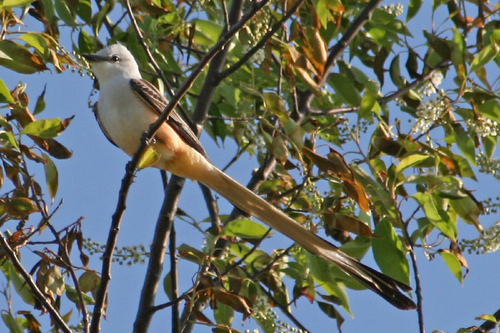
white breasted bird with very long tail medium flat beak and small round eyes
this white bird has brown wings and a very long tail that is peach colored with black at the end.
the bird is small with a black beak, white head, throat, breast and belly, and extremely long rectrices fading from cream to dark brown.
a small bird with a white belly, brown wings, and very long orange rectrices.
this bird has a white crown, a white belly, and a short bill
this small white bird has a very long tail compared to its body, a white belly and breast and brown spotted wings.
this white bellied bird has a small black, short bill and long grey and black coverts and retrices.
a white bird with brown wings and an extraordinarily long brown tail.
this bird has a white belly, breast, and head with a tail that is almost twice the length of it's body.
a bird with a white breast and very long tail feathers.
Species: Scissor Tailed Flycatcher